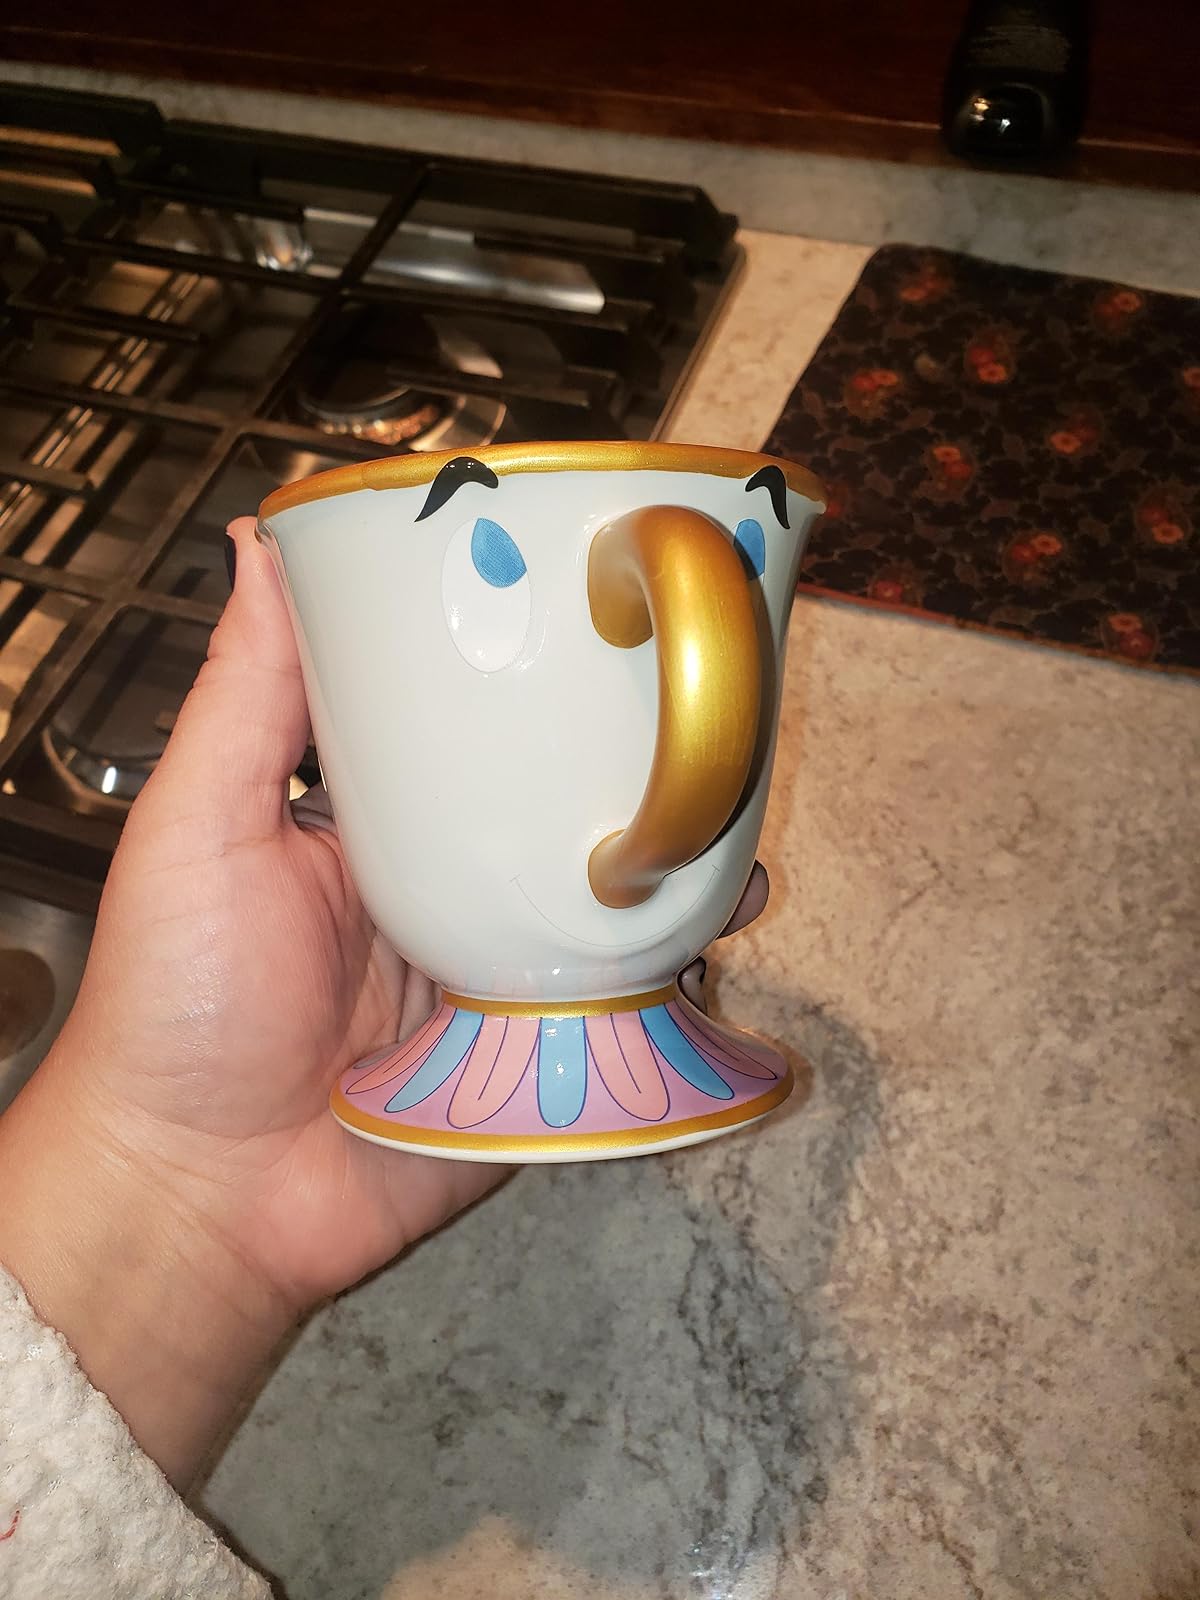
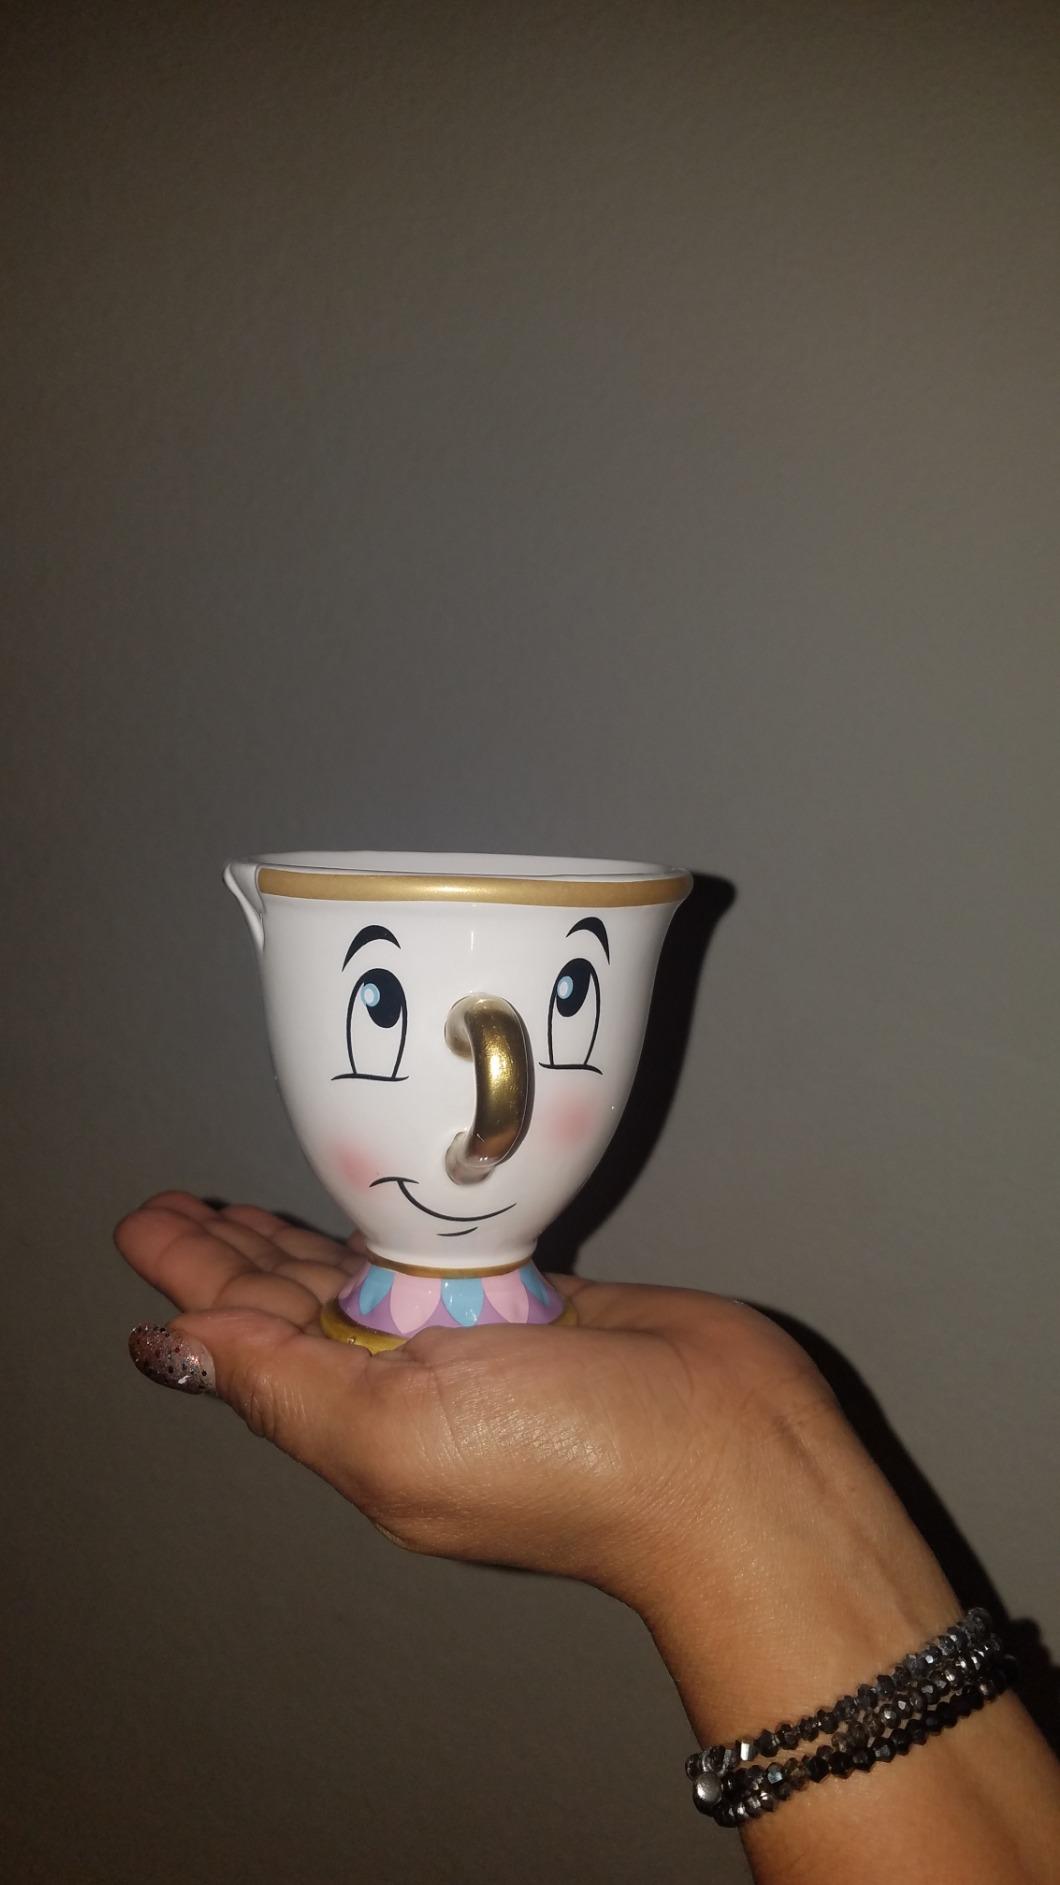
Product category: items_mug
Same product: no